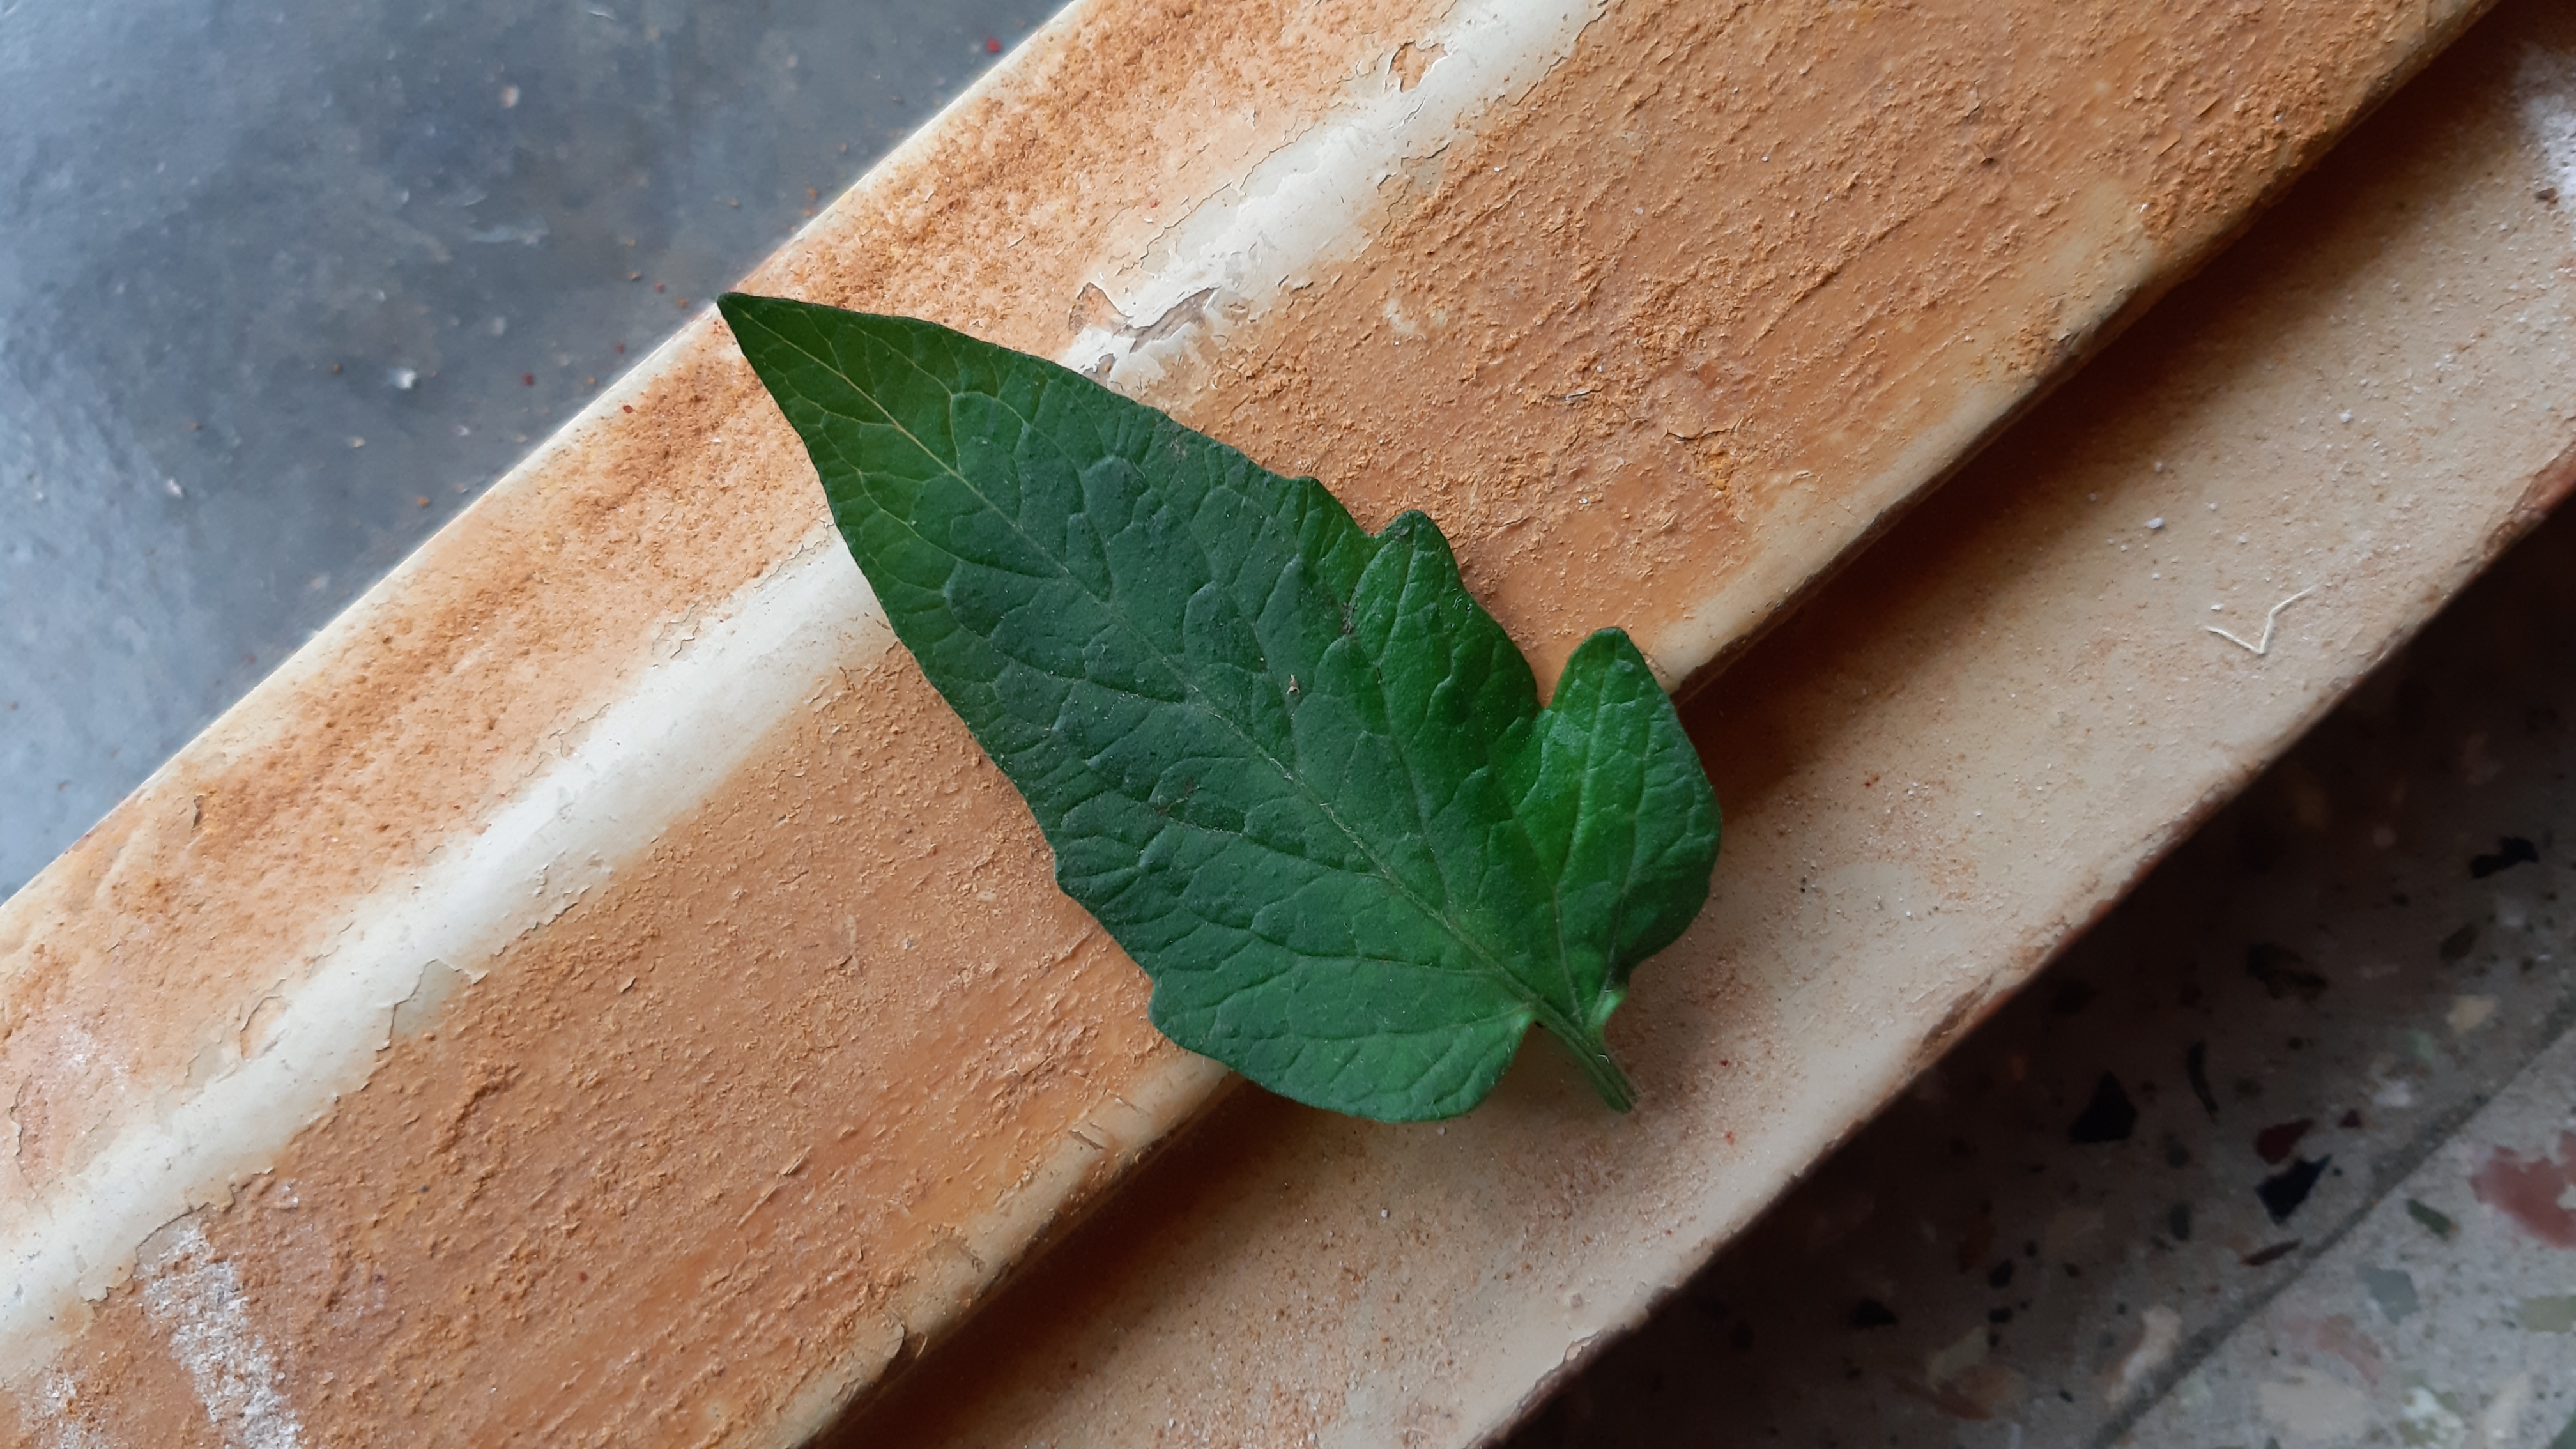
Plant: Tomato